Upper Beaver Meadows

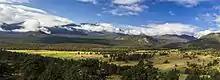
Longs Peak and Upper Beaver Meadows, in the foreground. "Courtesy of Rocky Mountain National Park"

Upper Beaver Meadows is a montane meadow and visitor attraction in Rocky Mountain National Park in Colorado. The area is known as a good bird-watching spot and its trail leads to a number of other trails within the park. The trails may be used for hiking, snowshoeing, or cross-country skiing.